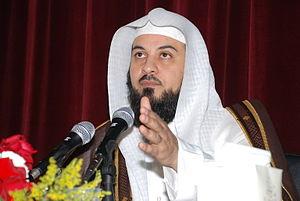
Muhammad Al-Arifi est un théologien et prédicateur saoudien né le 15 juillet 1970. Il exerce la fonction d'imam de la Mosquée de l’académie « Roi Fahd » de la Marine saoudienne. Il est un élève de Mohamad Tablaoui. Ses prêches diffusés par internet sont très suivis dans le monde musulman et connus pour sa vision salafiste